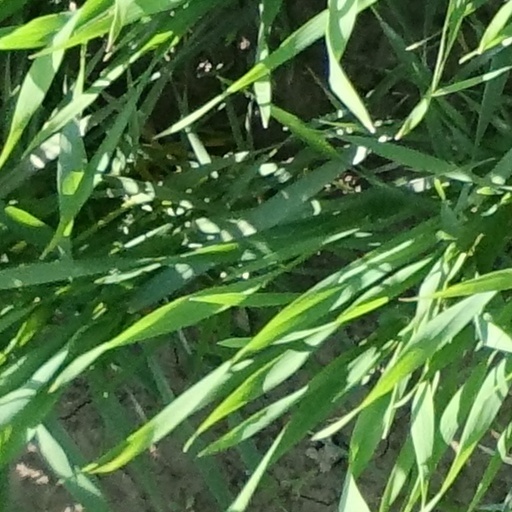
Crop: wheat